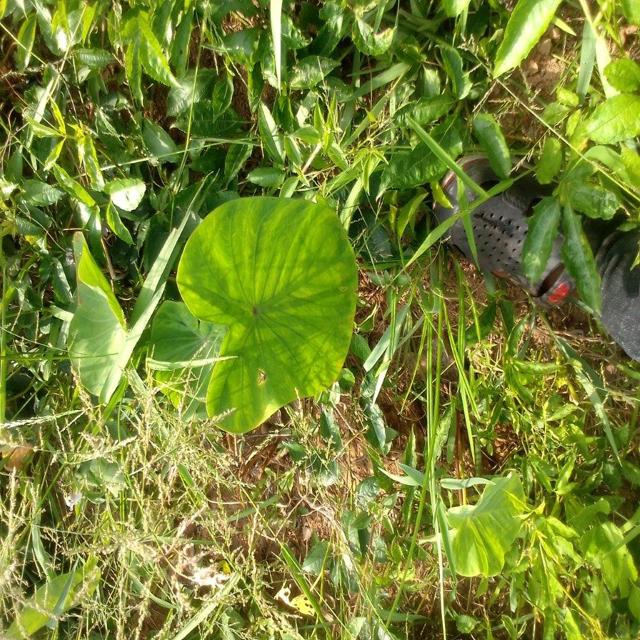
Label: Healthy